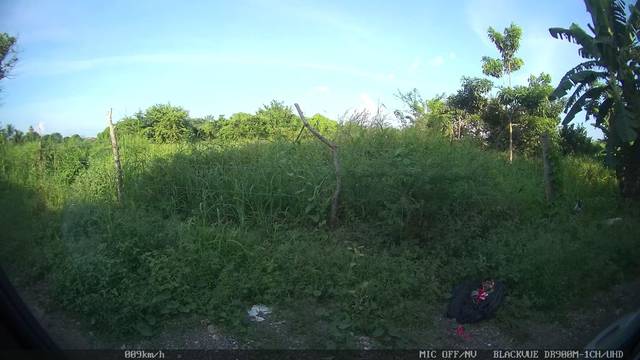
Region: Colombia
Coordinates: 8.747, -75.871